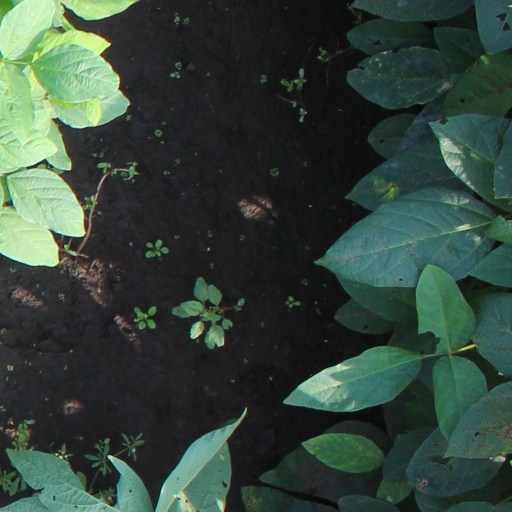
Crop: soybean